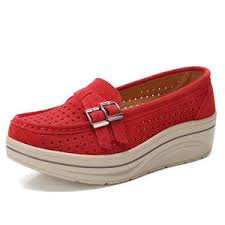
Label: Brogue